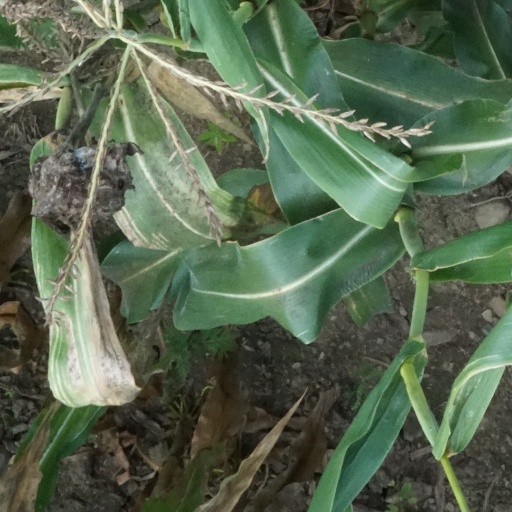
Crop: maize; corn